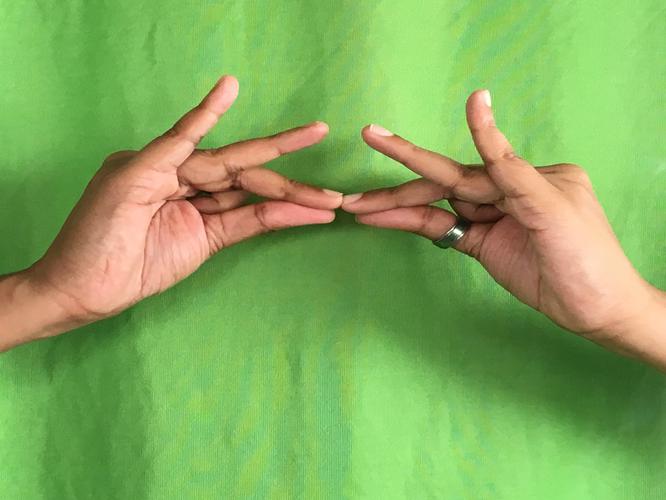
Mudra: Sakata
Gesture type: double_hand